Louis Lavauden

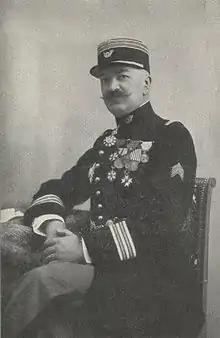
Adrien Joseph Louis Lavauden (1885–1935) in the year 1927

Louis Lavauden (19 June 1881, in Grenoble – 1 September 1935, in Anjou, Isère) was a French zoologist and forester.